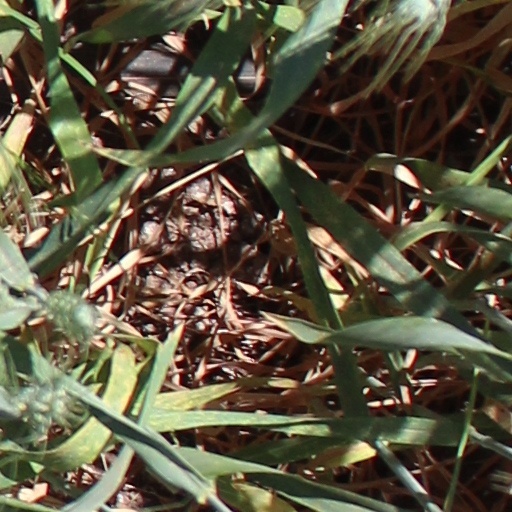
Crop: wheat